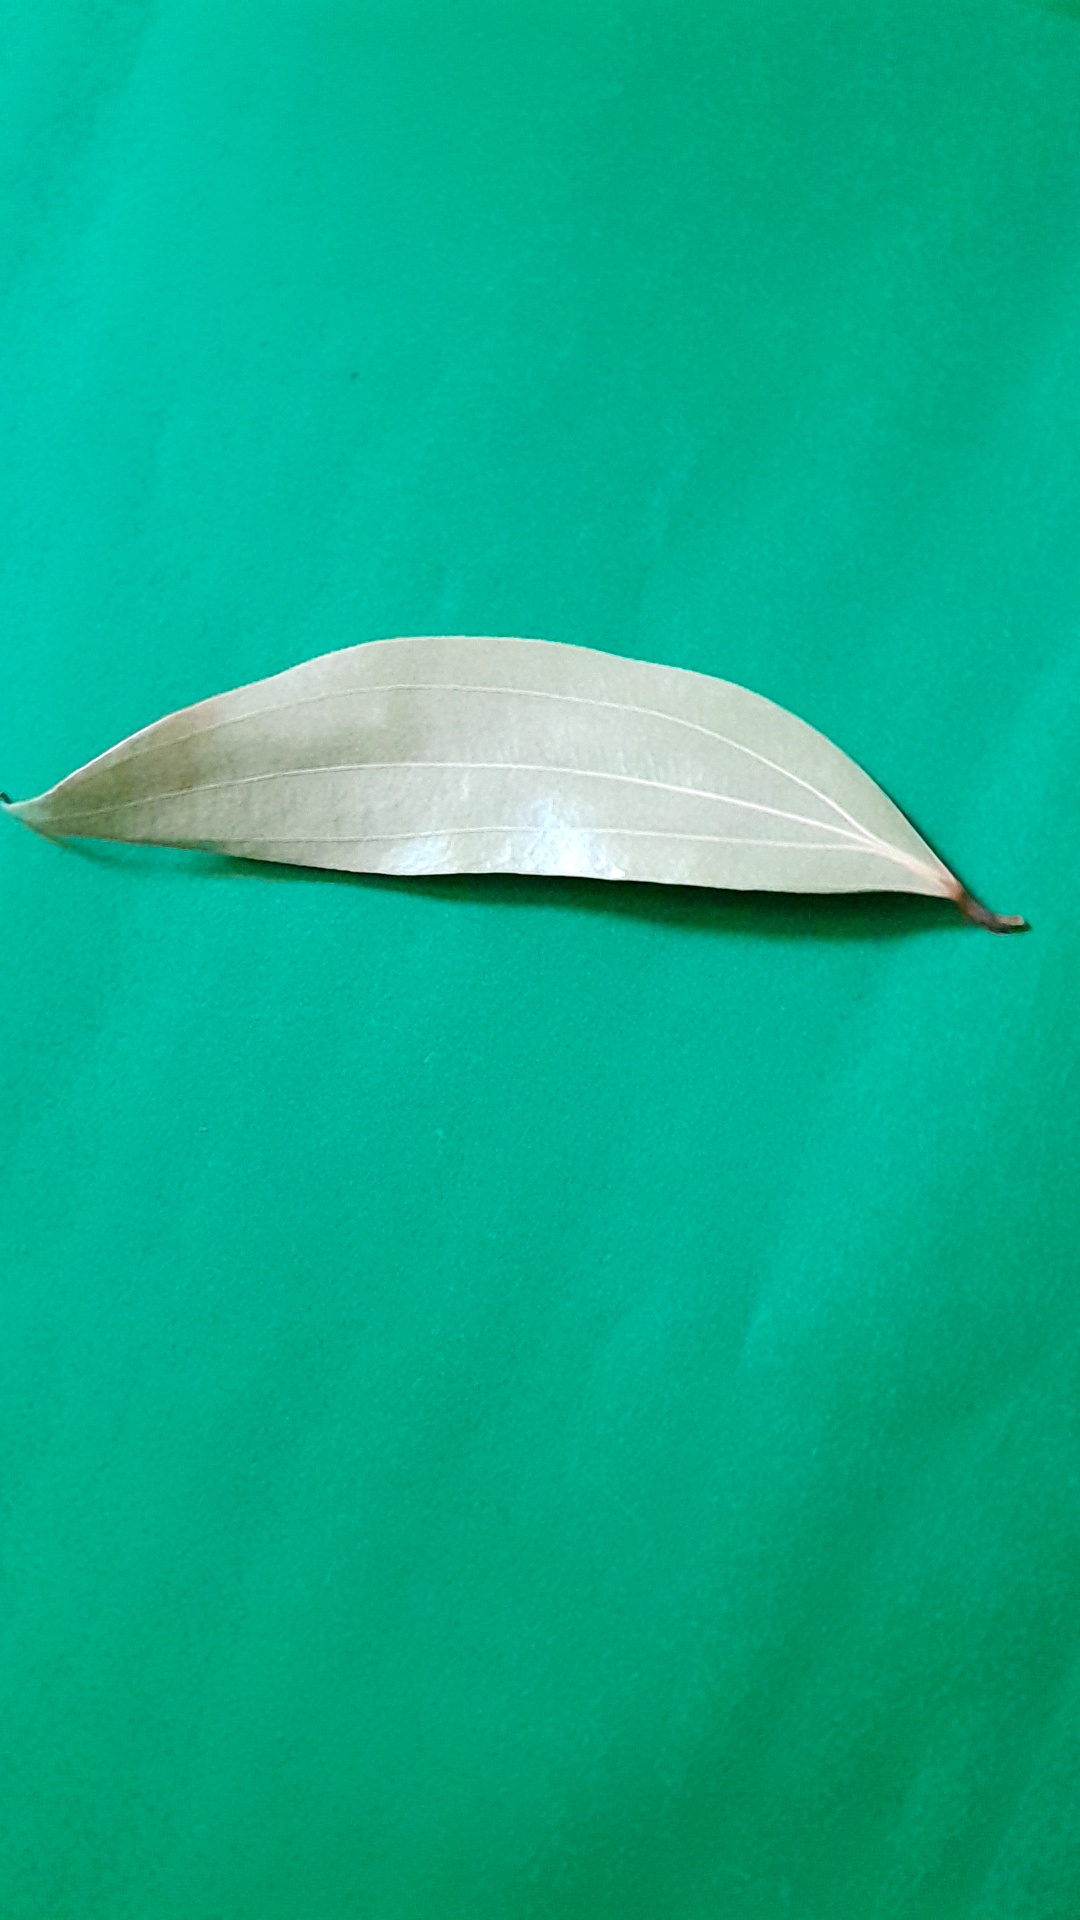
Label: Dry Leaf